Baden Army

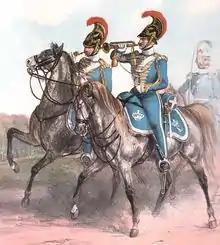
Baden Dragoons of the Federal Army, c. 1830, lithograph by Heinrich Ambros Eckert

The total strength of the army was 14 battalions of infantry, 10 squadrons of cavalry and three batteries of artillery. The Electorate/Grand Duchy was divided into four cantons along the lines of the Prussian model.